Pleasant–School Street Historic District

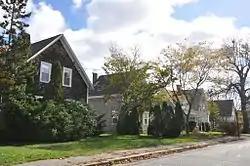

The Pleasant–School Street Historic District is a predominantly residential historic district in the Hyannis village of Barnstable, Massachusetts. It includes 37 properties on Pleasant and School Streets, between Main and South Streets, near the center of Hyannis. Pleasant Street was laid out in the 18th century, and School Street was laid out c. 1850, and is distinctive for its cohesive collection of Greek Revival cottages, most of which were owned by mariners active in the coasting trade. The district was listed on the National Register of Historic Places in 1987.